Civilian life under the German occupation of the Channel Islands

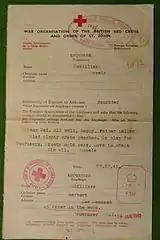
December 1941 Red Cross letter from England

Cinemas stayed open, with separation of German soldiers and civilians; however, although the number of films was limited, Jersey and Guernsey exchanged their films which were supplemented with French and German language films from the continent. When allied soldiers were shown, even if prisoners, the local audience would cheer. Interest in the cinema flagged for civilians when the supply of films in English ran out.